Niger

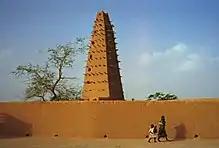
The Grand Mosque of Agadez

In in the north of what is now Niger, the Sultanate of Aïr was founded by Sultan Ilisawan, based in Agadez. Formerly a trading post inhabited by a mixture of Hausa and Tuaregs, it grew as a strategic position on the Trans-Saharan trade routes. In 1515, Aïr was conquered by Songhai, remaining a part of that empire until its collapse in 1591. In the following centuries, it "seems that the sultanate entered a decline" marked by internecine wars and clan conflicts. When Europeans began exploring the region in the 19th century, most of Agadez lay in ruins and was taken over by the French.